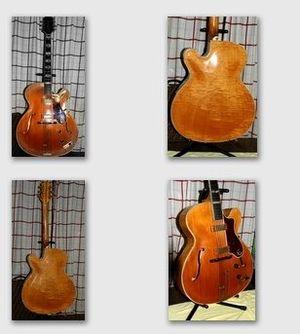
On distingue des types de guitares, soit acoustiques, soit électriques, selon des caractères souvent régionaux ou ethniques.